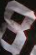
Number: 8